Adaptations of Jane Eyre

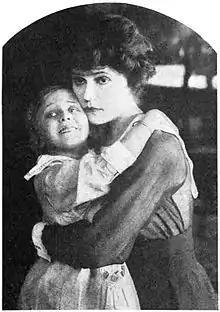
Alice Brady as Jane Eyre in "Woman and Wife" (1918)

"Jane Eyre", the 1847 novel by English writer Charlotte Brontë, has frequently been adapted for film, radio, television, and theatre, and has also inspired a number of rewritings and reinterpretations.